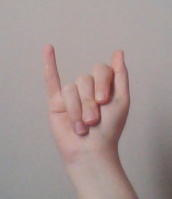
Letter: meem